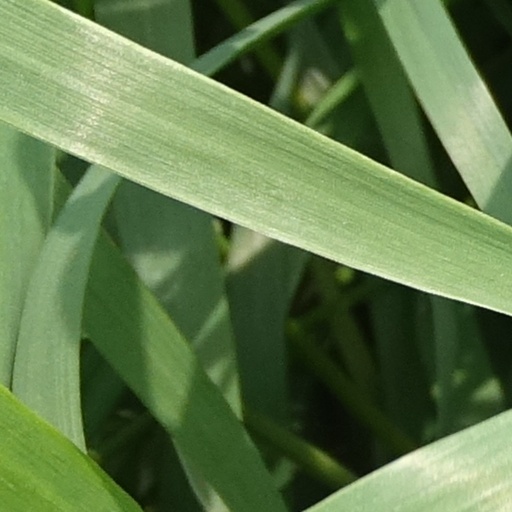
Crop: wheat